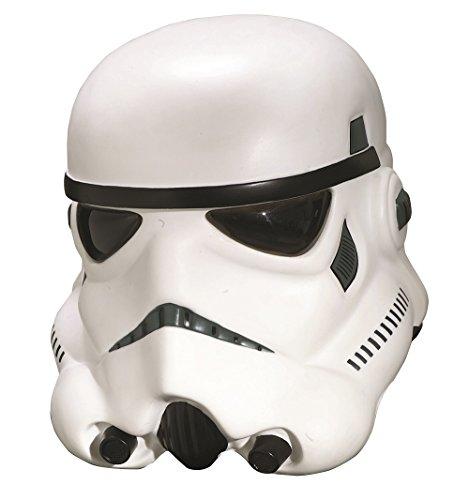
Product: Rubie's Men's Star Wars Collector Stormtrooper Collectors Helmet, Multi, One Size
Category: Clothing, Shoes & Jewelry | Costumes & Accessories | Men | Masks
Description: Collectors' Edition Star Wars Stormtrooper helmet.
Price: $59.99